Ae Kaash Ke Hum

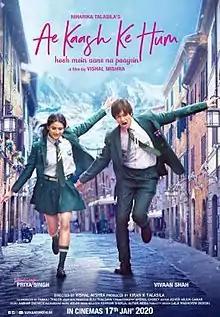
Theatrical release poster

Ae Kaash Ke Hum is an unreleased Indian romantic film directed by Vishal Mishra. The film stars Vivaan Shah, Priya Singh and Sophia Singh in the lead roles. The film revolves around campus friendship and romance of three youngsters and has a very authentic nostalgic feel of 90's. The film was shot in Dharamshala, Himachal Pradesh. The film was earlier titled as "Abhi Na Jao Chhod Kar". The film was produced by Kiran K Talasila and co-produced by Pankaj Thalore.